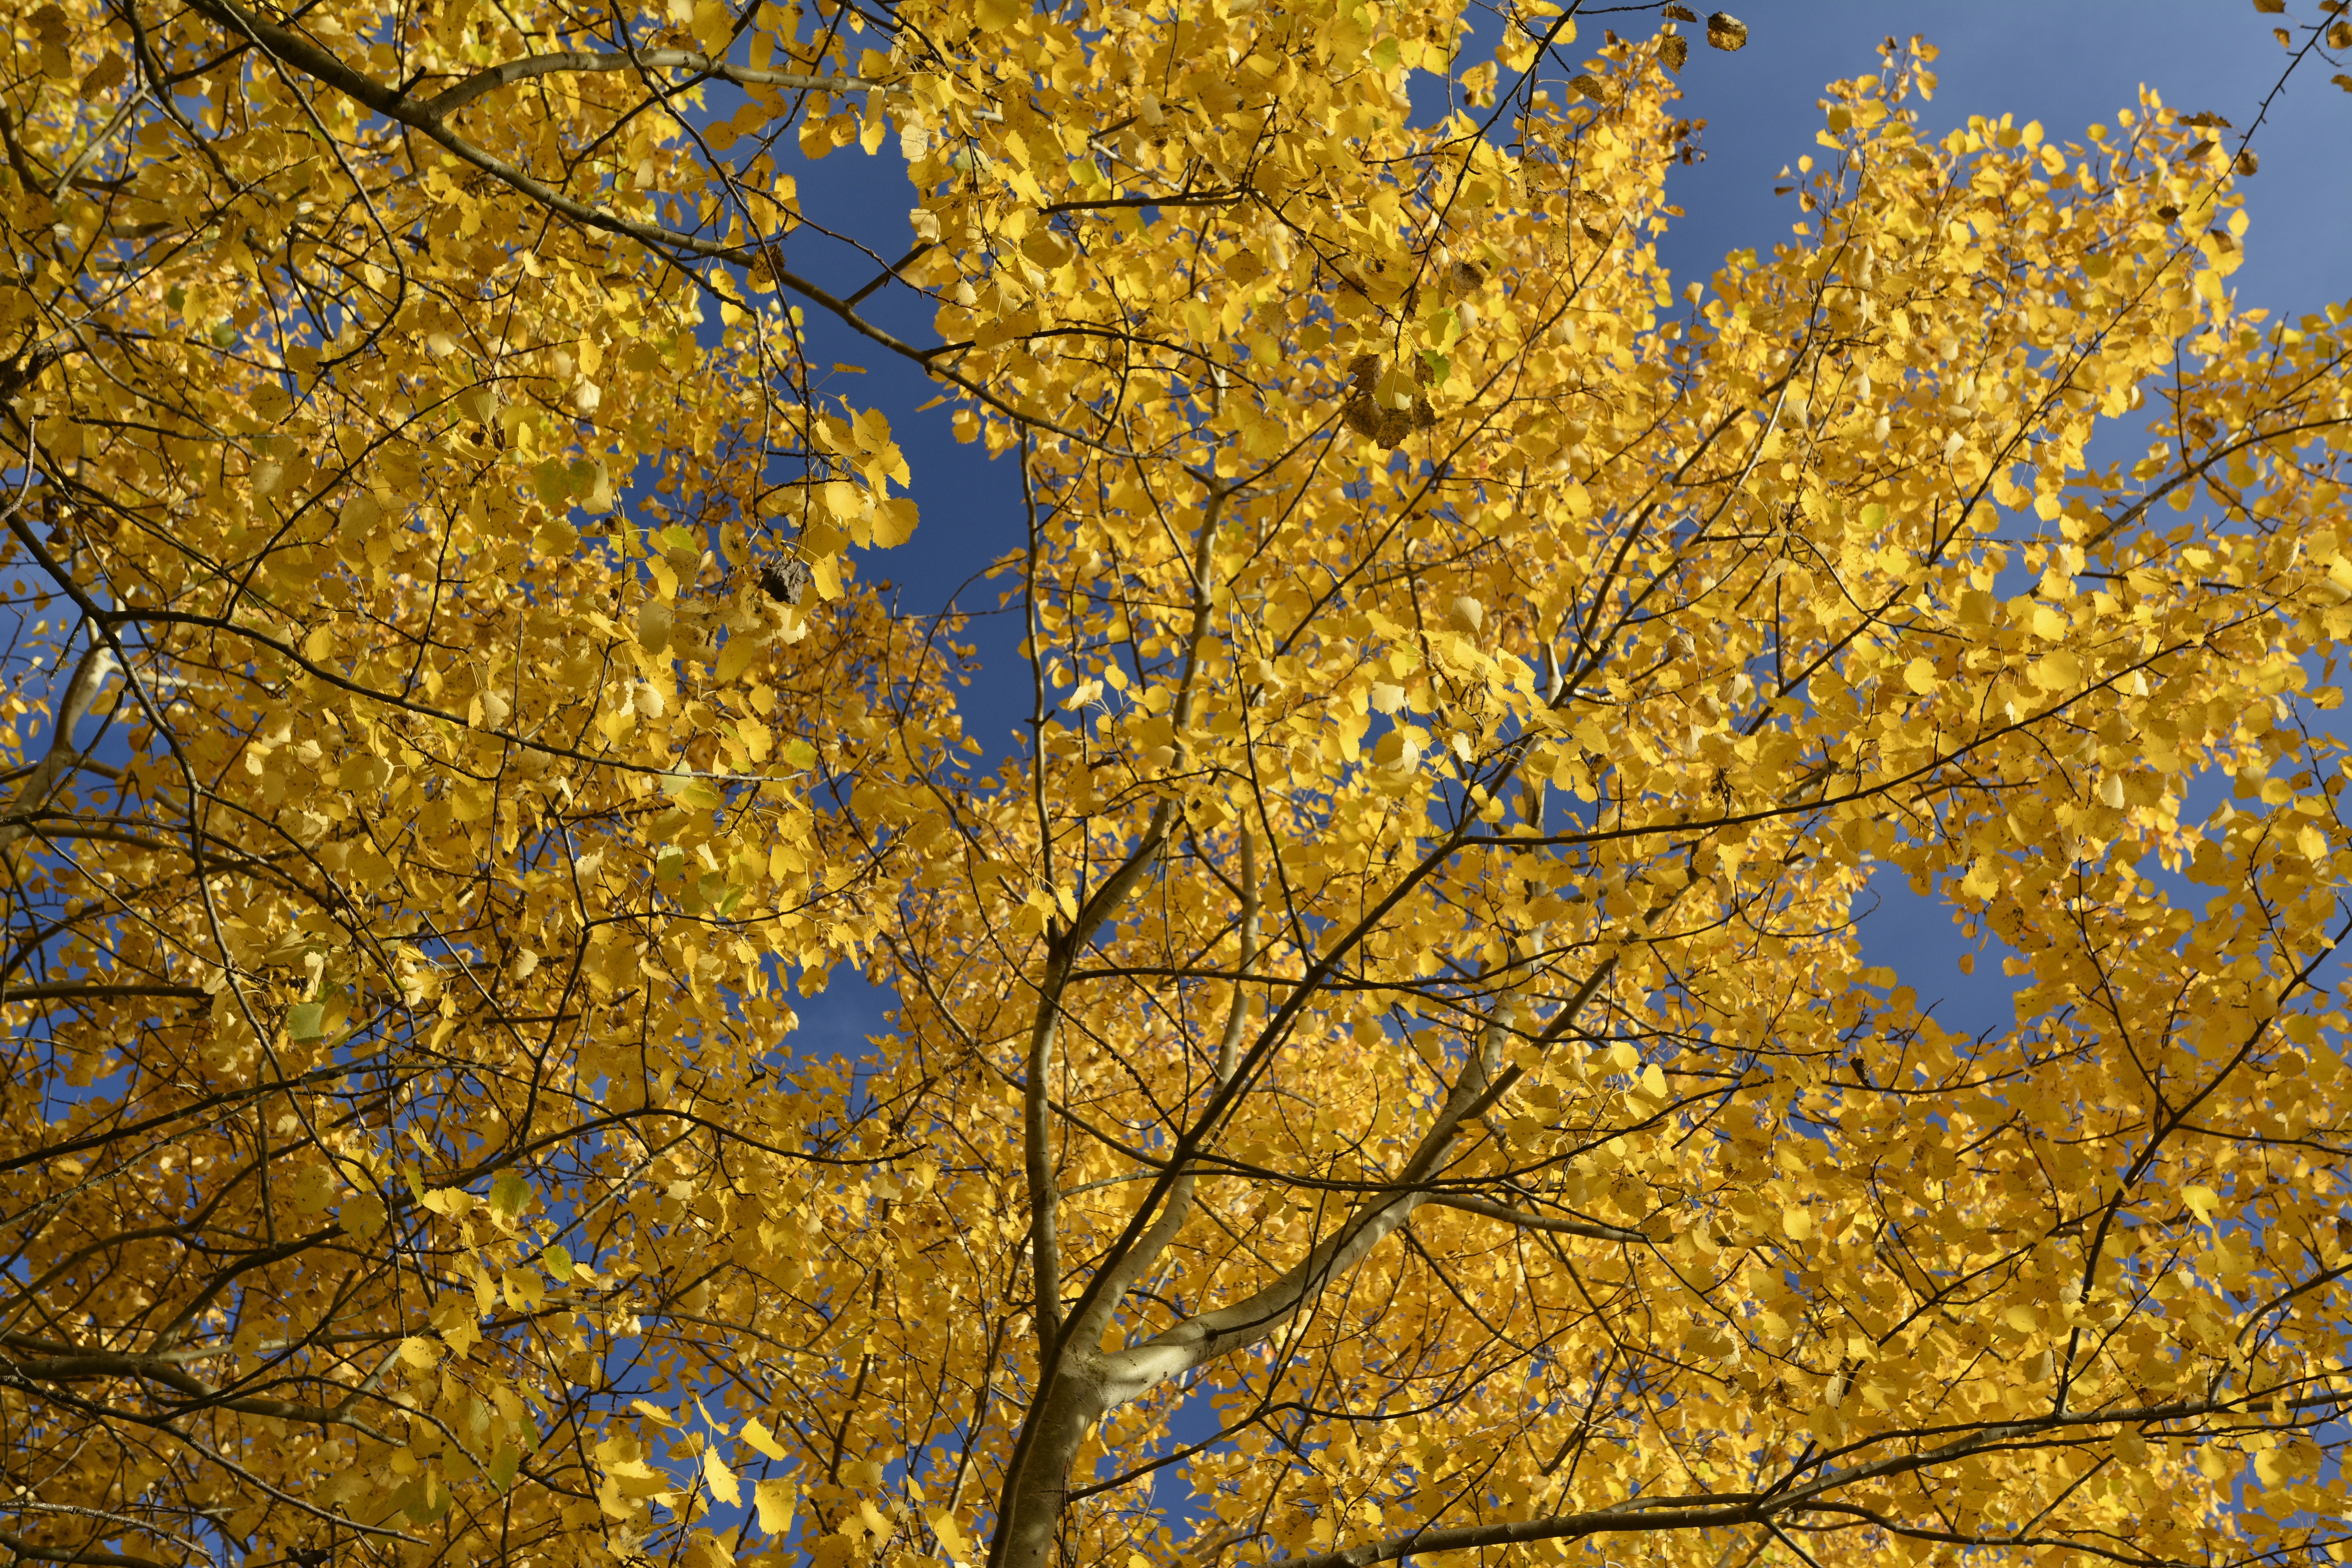
tree, branch, blossom, plant, sunlight, leaf, flower, canopy, produce, color, autumn, yellow, season, emerge, sky view, leaves, background, deciduous, golden autumn, flowering plant, autumn light, maidenhair tree, woody plant, land plant